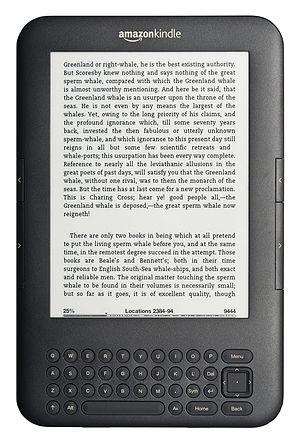
L'Amazon Kindle est une gamme de liseuse commercialisée par Amazon.com qui permet aux utilisateurs d’acheter et de lire des livres électroniques, mais aussi des journaux, des magazines et d’autres médias numériques depuis le Kindle Store. Le premier modèle est lancée le 19 novembre 2007 par Jeff Bezos, aujourd'hui la marque est devenu la référence du marché, possède une gamme de produit et est décliné en application pour système Android et IOS. En mars 2018, le Kindle Store proposait plus de six millions de livres électroniques.